Abigail Borah

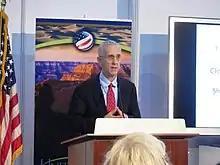
Todd Stern at COP18 in Doha, 2012

Borah grew up near Princeton and attended Stuart Country Day School of the Sacred Heart.